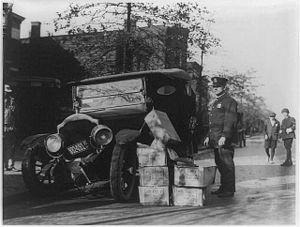
La prohibition désigne surtout la période, de 1920 à 1933 aux États-Unis, pendant laquelle un amendement à la Constitution des États-Unis interdit la fabrication, le transport, la vente, l'importation et l'exportation de boissons alcoolisées. Si la prohibition atteint manifestement son objectif de réduction de la consommation d'alcool, ses conséquences sur le taux de criminalité restent débattues.